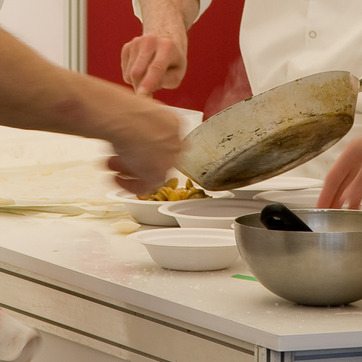
Material: food